Answer in natural language. How many Televisions are visible in the scene? Choose between the following options: 2, 0, 1, 4 or 3
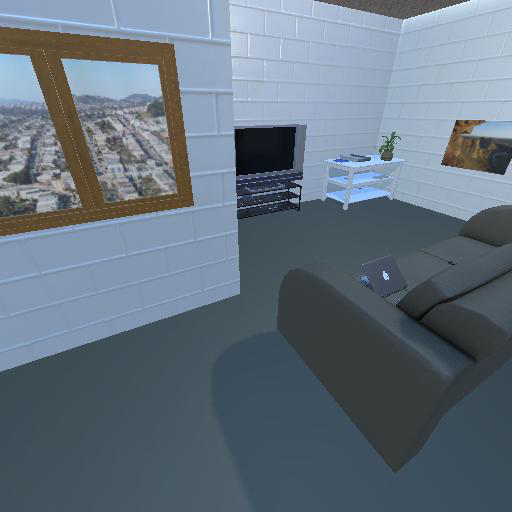
<answer>1</answer>